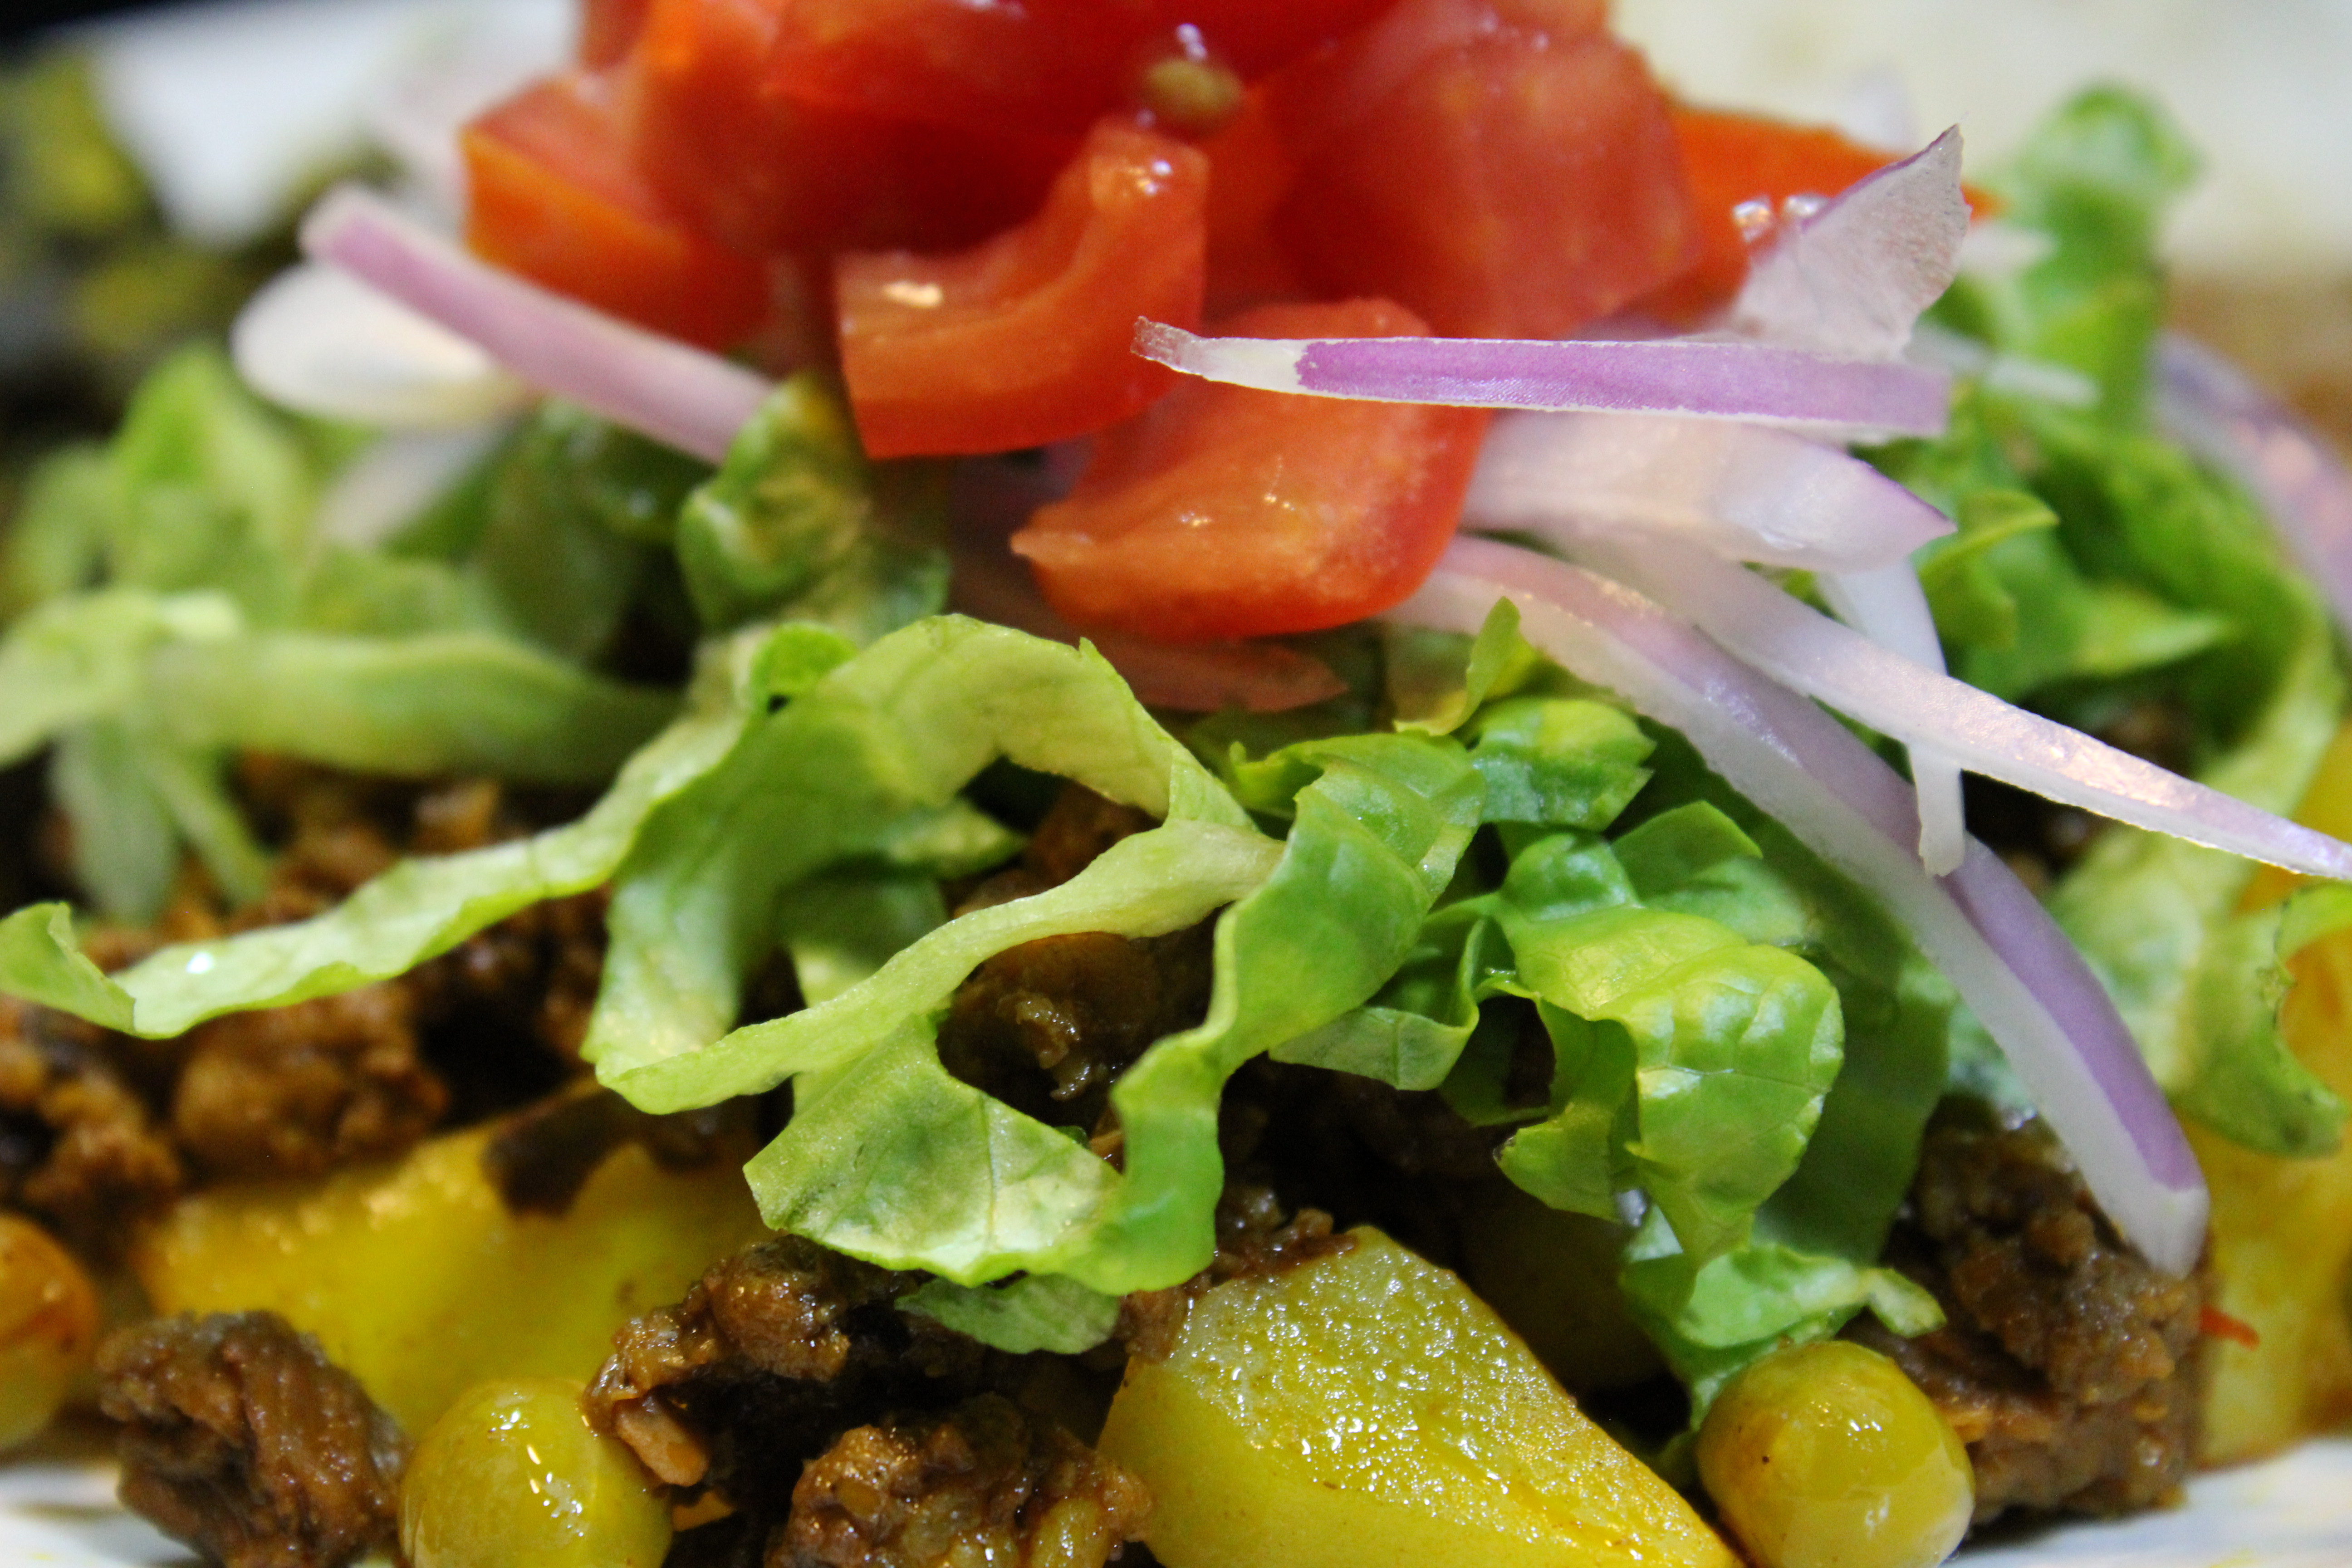
food, dish, salad, vegetarian food, cuisine, vegetable, leaf vegetable, mediterranean food, recipe, taco, tostada